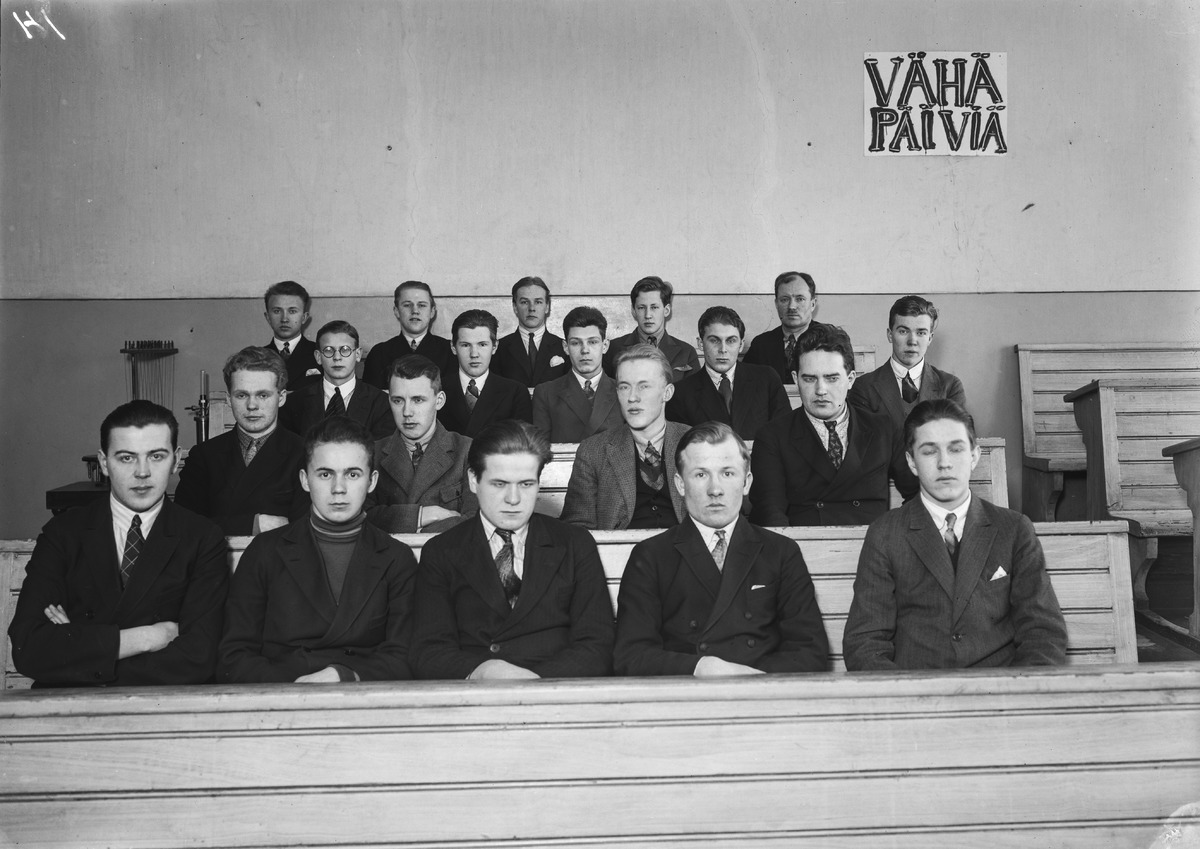
Oulun lyseon abiturientit
Oulu lyceum's candidates for the matriculation examination
sisällön kuvaus: Oulun lyseon abiturientit 2.3.1931. content description: Oulu lyceum's candidates for the matriculation examination on March 2, 1931.
Vuosi: 1931
Paikka: Suomi, Oulu, Suomi, Pohjois-Pohjanmaa, Oulu
Aiheet: ylioppilastutkinto; ylioppilaat; ryhmäkuva; lyseot; abiturientit